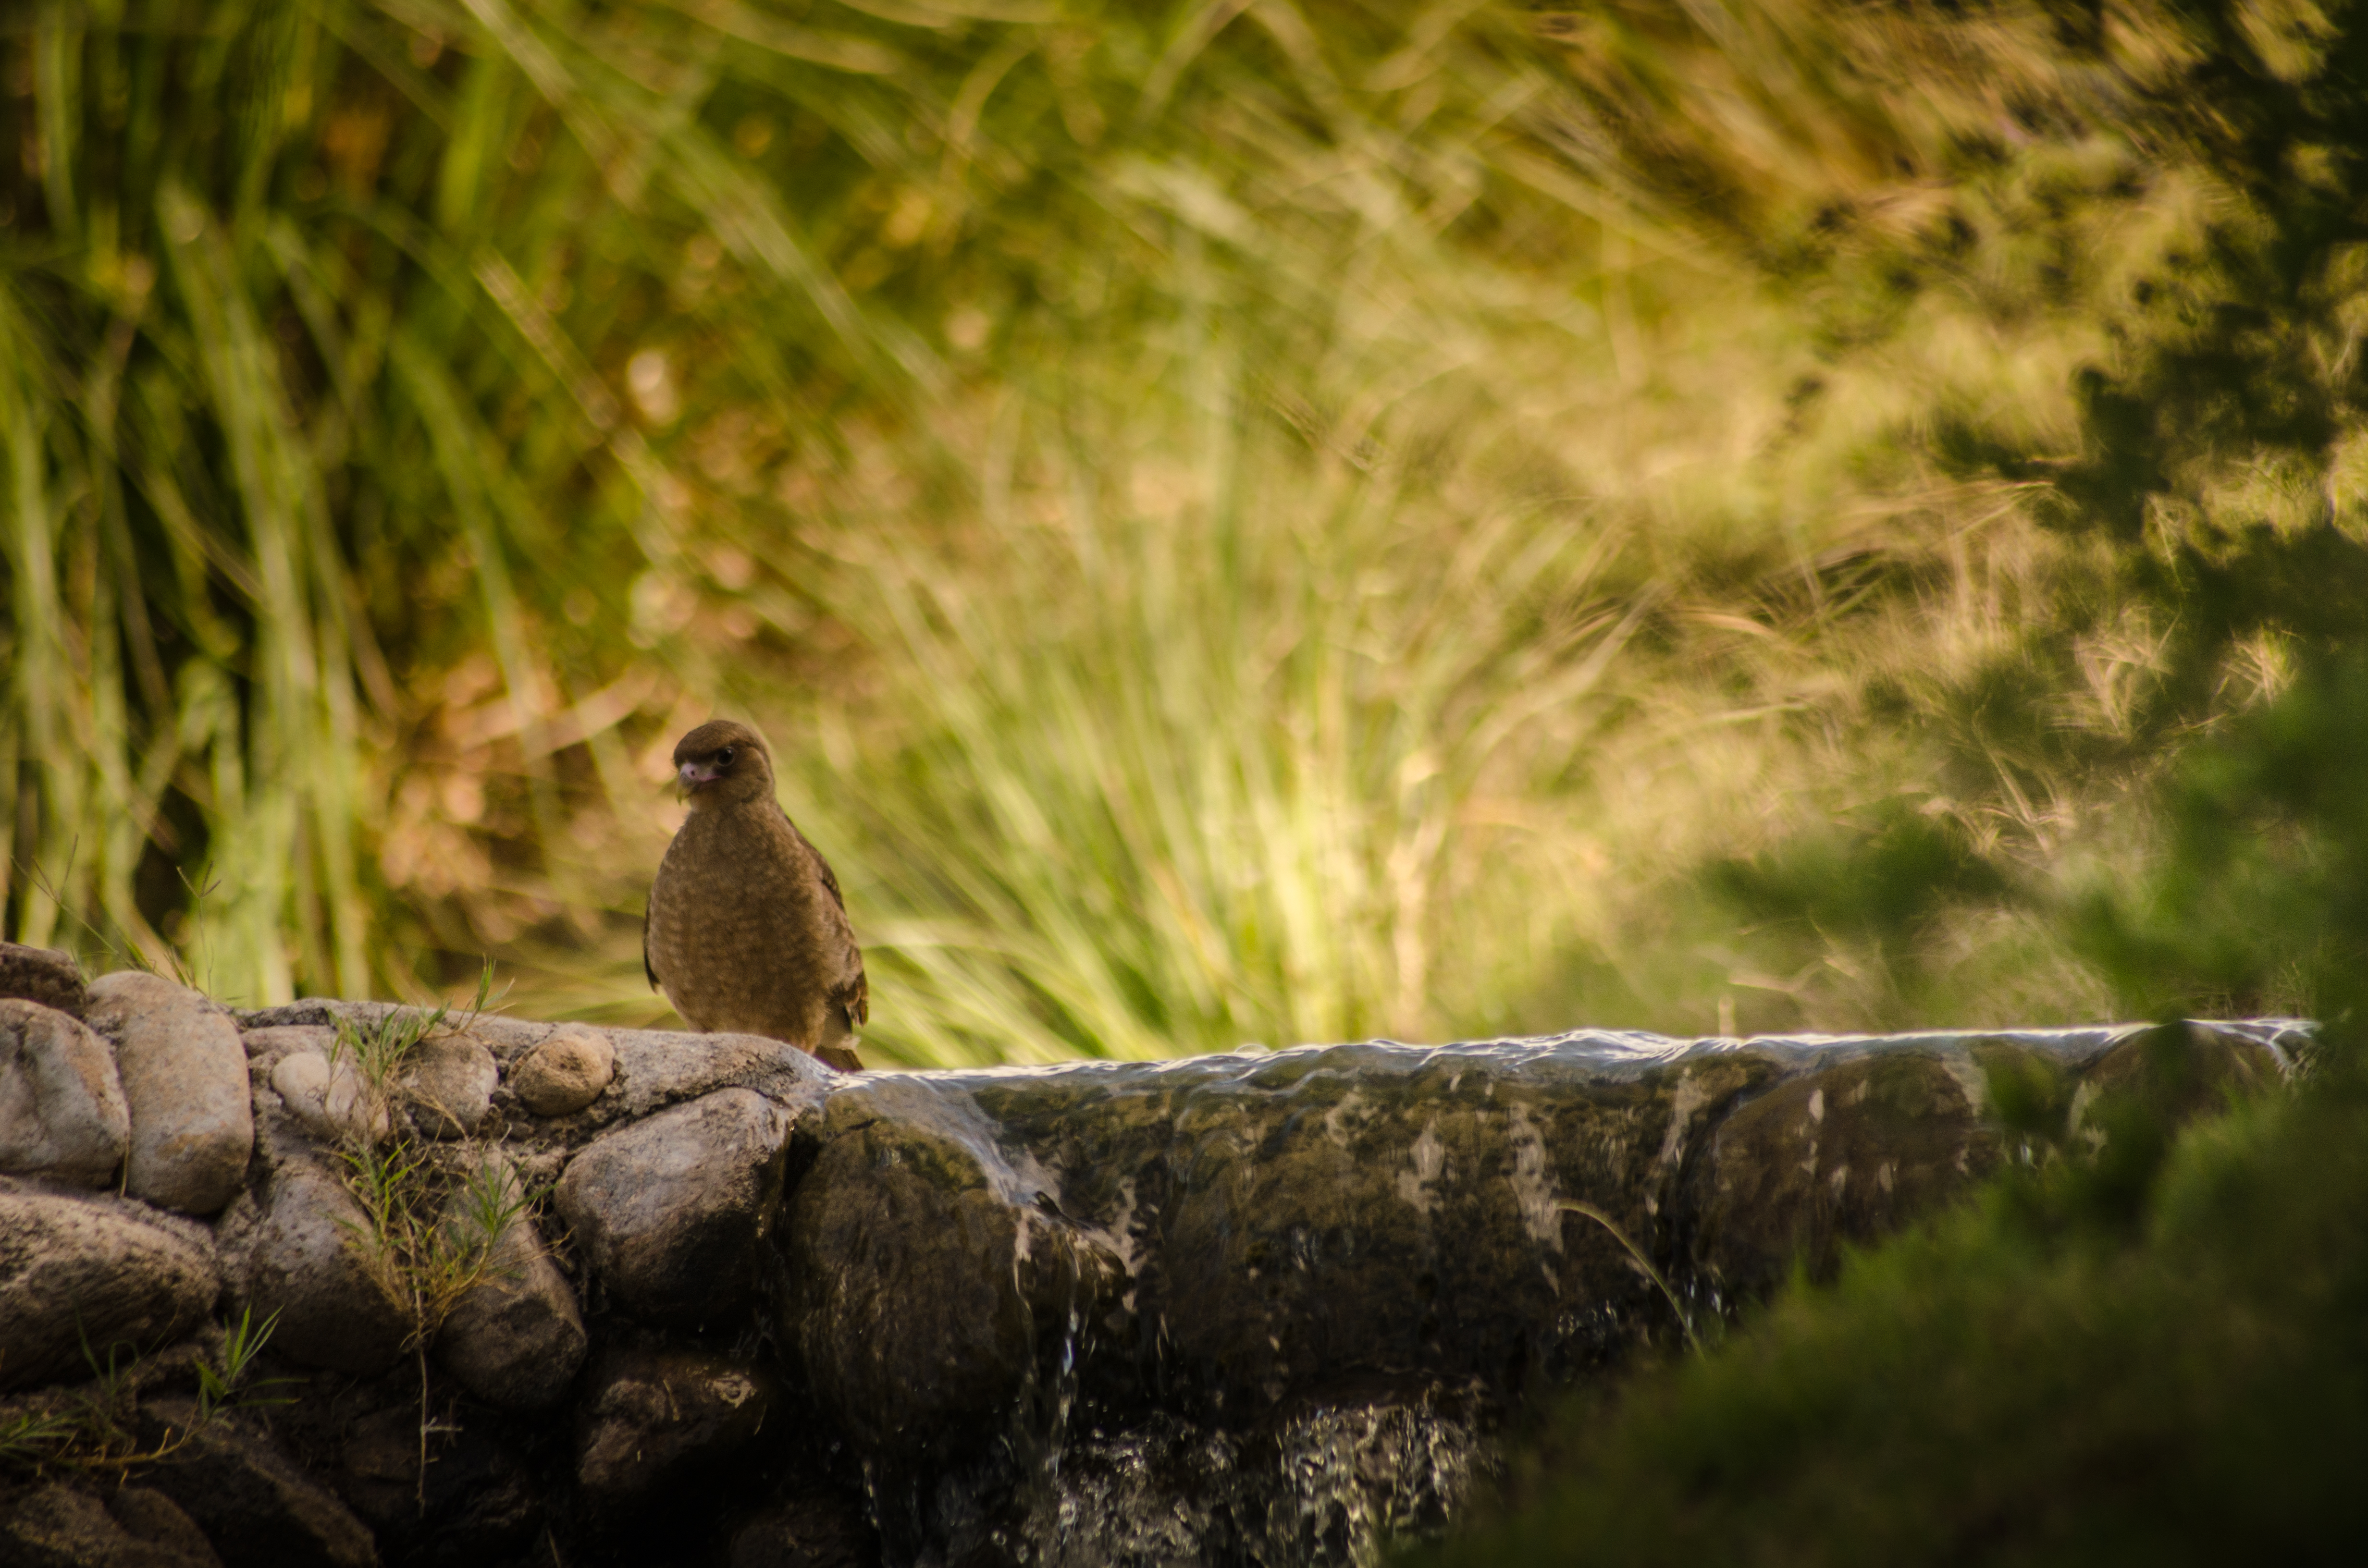
nature, park, green, lagoon, stones, waterfall, bird, look, wildlife, vegetation, grass, beak, wall, grass family, botany, adaptation, branch, landscape, plant, wood, old world flycatcher, perching bird, finch, lark, feather